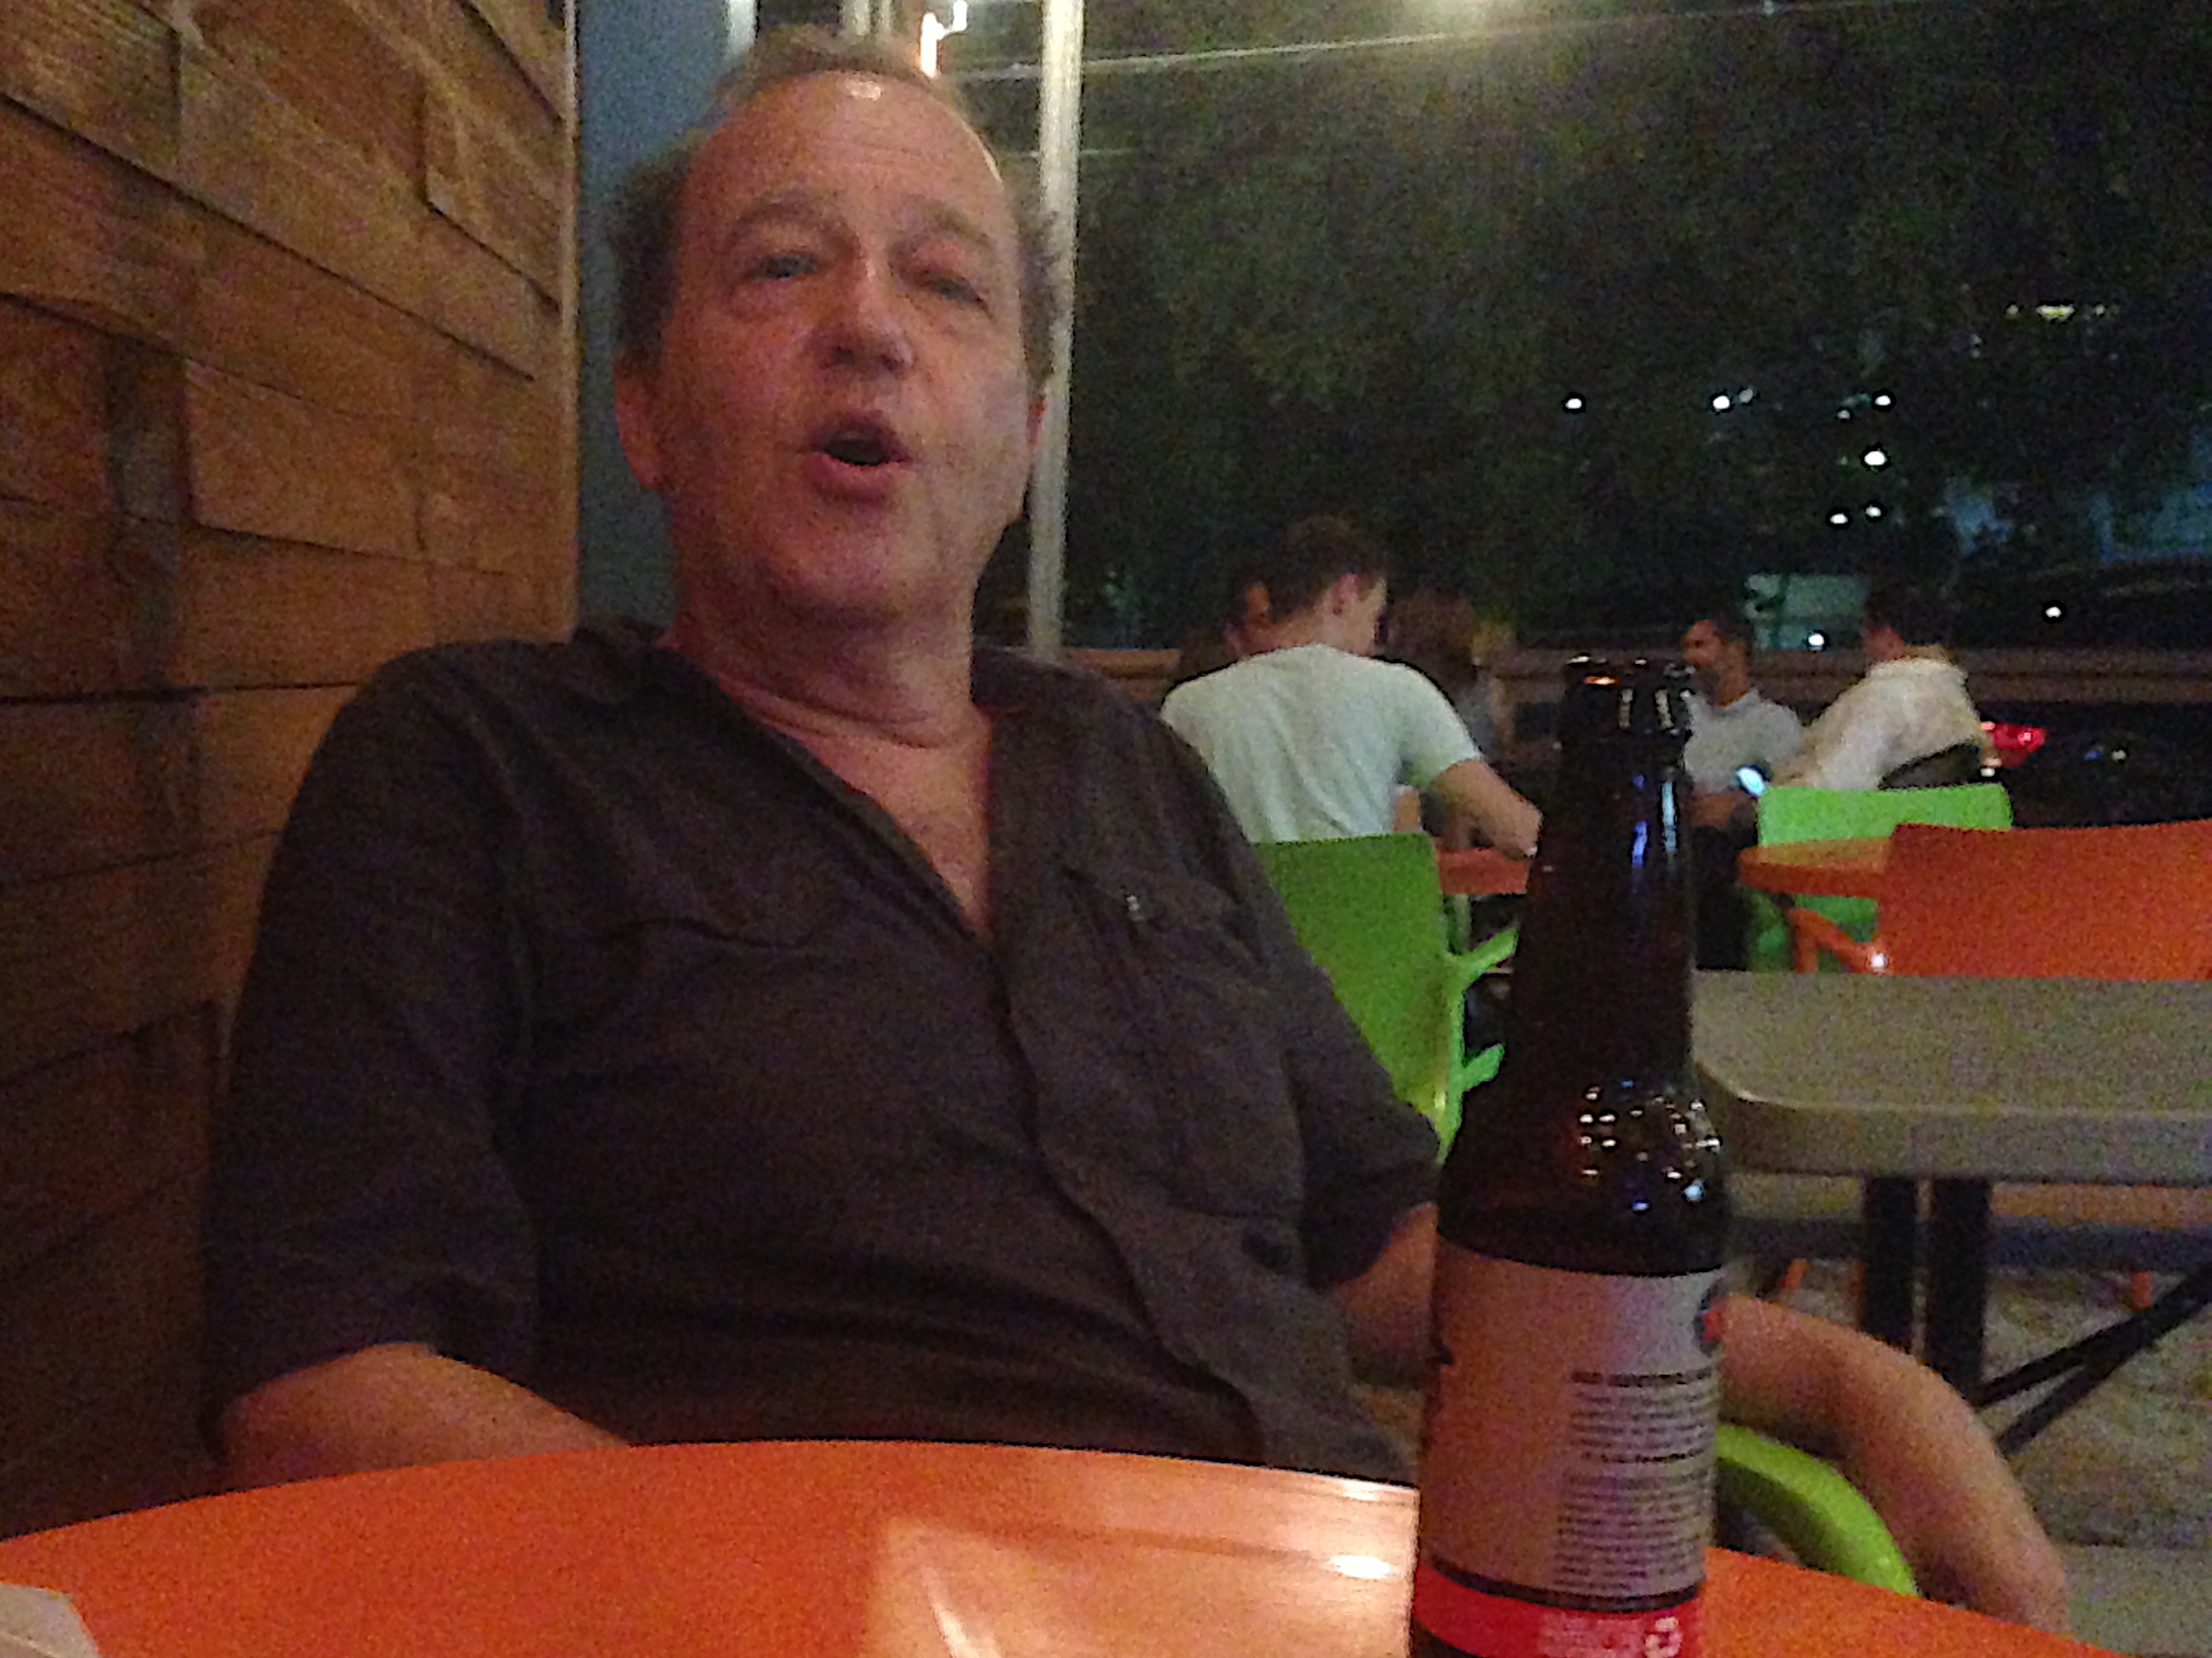
man, girl, finger, drink, bottle, smile, beer, alcohol, human body, fun, drinking, vertebrate, day, alcoholic beverage, distilled beverage, drinkware